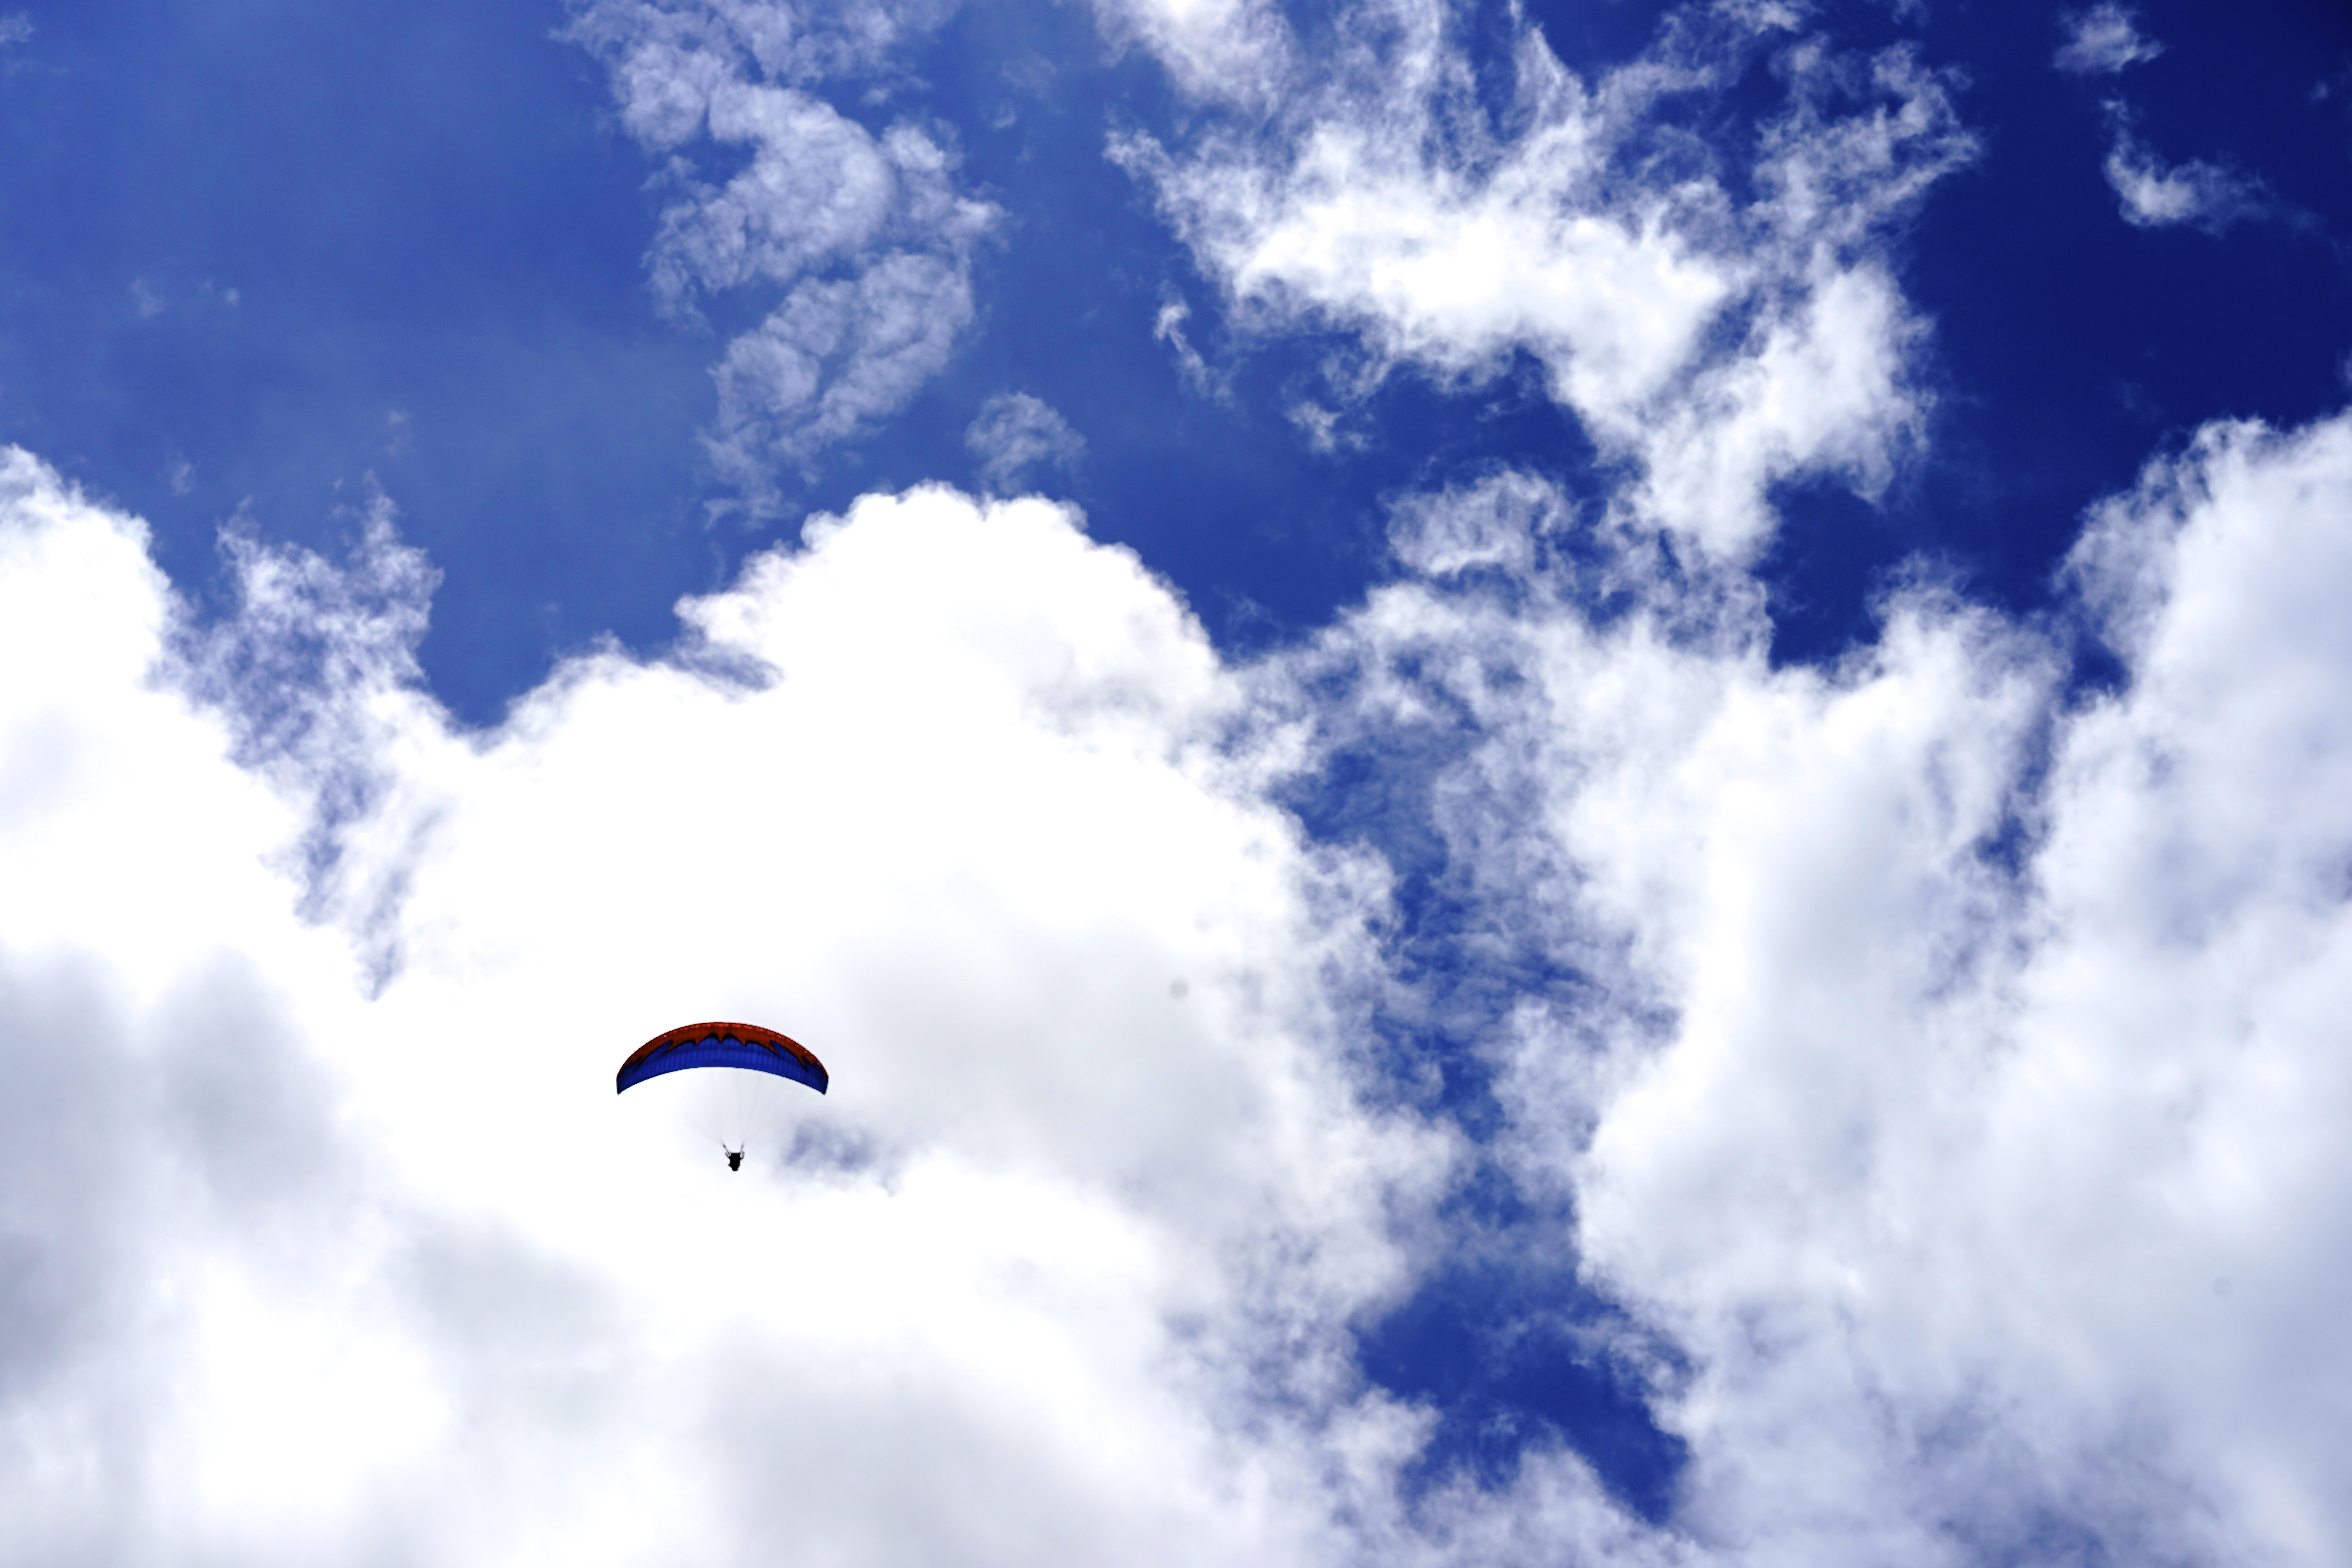
outdoor, cloud, sky, sport, air, adventure, atmosphere, flying, fly, summer, travel, high, cumulus, blue, freedom, extreme, paragliding, activity, paraglider, glider, sports, gliding, extreme game, air sports, meteorological phenomenon, atmosphere of earth, windsports